Racing Project Bandoh

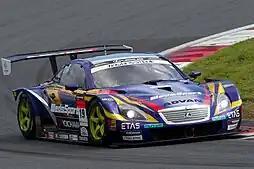
#19 WedsSport ADVAN Lexus SC430 at Fuji Speedway in 2011

Created in 1990 by Masaaki Bando, Racing Project Bandoh raced in the All Japan Touring Car Championship from 1987 (as an earlier organization created by Bando until 1990) to 1997 and entered the Japanese Grand Touring Championship in 1997, competing with a Nissan Silvia S14 in the GT300 class winning five consecutive podiums. In the team's first year of competition, drivers Hideo Fukuyama and Manabu Orido won the GT300 class championship. The next year Bandoh switched to a Toyota Celica, but could not recreate the success of the previous year, taking no podiums with driver Manabu Orido placing second in the drivers' championship. Racing Project Bandoh won the first race of the season at the Suzuka GT 300, and ended the season with drivers Takahiko Hara and Manabu Orido taking third in the drivers championship. Three points behind the winner, Morio Nitta. Bandoh would win one race in 2000 at Sportsland SUGO, and one race in 2001 at Twin Ring Motegi.